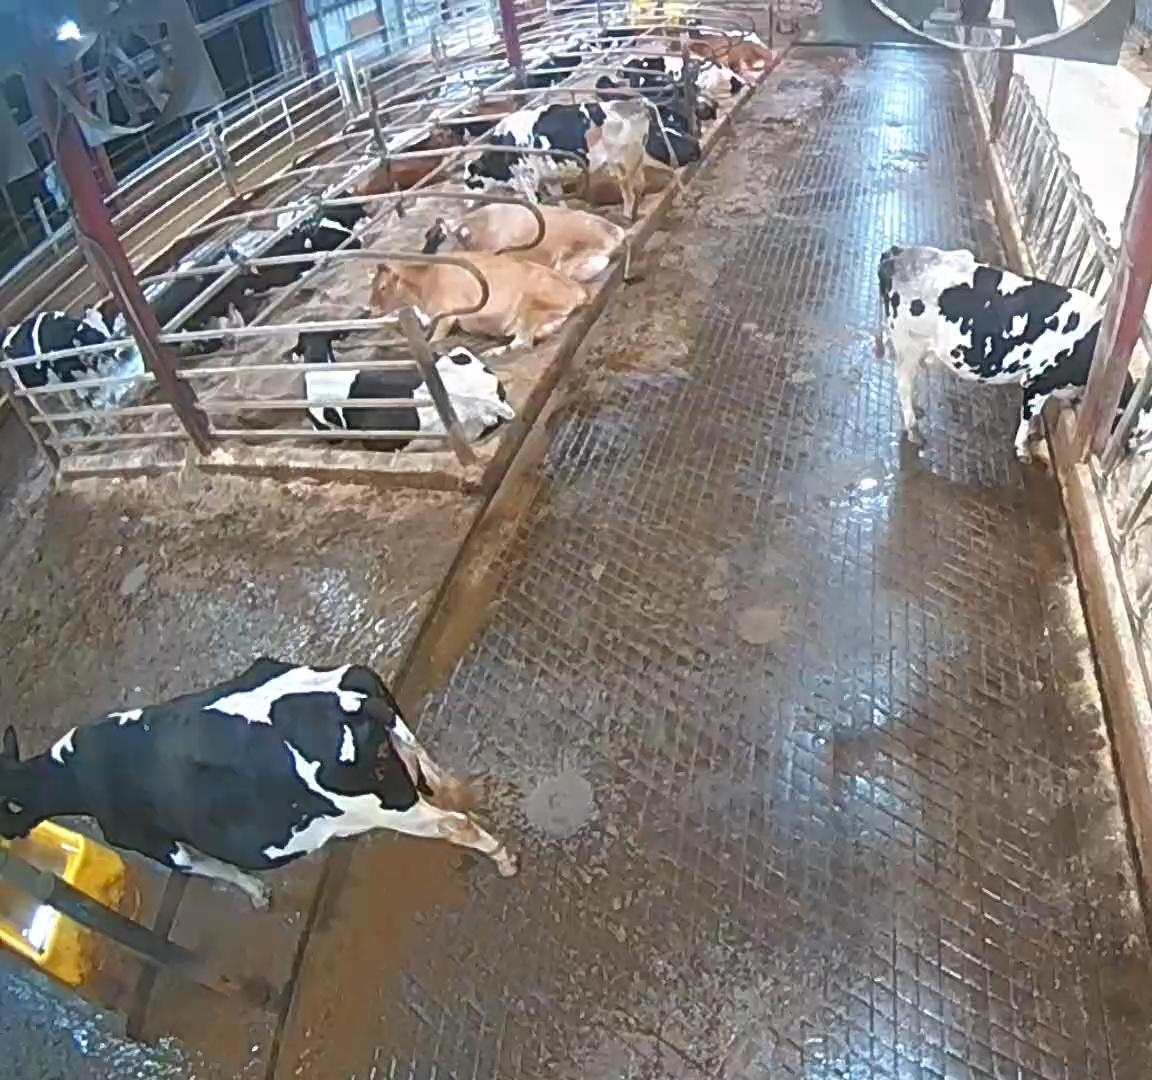
Number of cows: 12